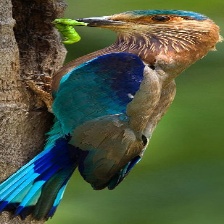
Species: INDIAN ROLLER
Scientific name: CORACIAS BENGHALENSIS